Baba Sali

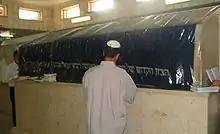
Grave of the Baba Sali

Yisrael Abuhatzeira was born on Rosh Hashanah 5650 (1889). He was the scion of the distinguished Abu Hasira/Abuhatzeira family of Sephardic Torah scholars and tzadikim who were also known as "baalei mofet" (miracle workers). He is the grandson of Yaakov Abuhatzeira. The patriarch of this family was Shmuel Abuhatzeira. Born in the Land of Israel, Shmuel lived in Damascus for a while, where he studied Torah together with Chaim Vital. In "Shem Hagedolim", Chaim Joseph David Azulai described Shmuel as "an "ish Elohim kadosh" (a holy man of God). Wise people speak of his might and wonders in saving the Jewish community from many difficulties."